Triesnecker (crater)

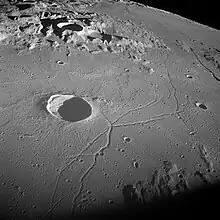
Oblique Apollo 10 image

By convention these features are identified on lunar maps by placing the letter on the side of the crater midpoint that is closest to Triesnecker.